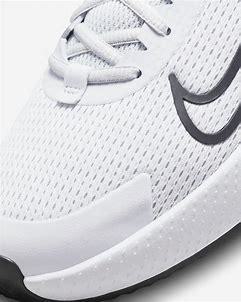
Brand: Nike
Model: Court Vapor Lite 2